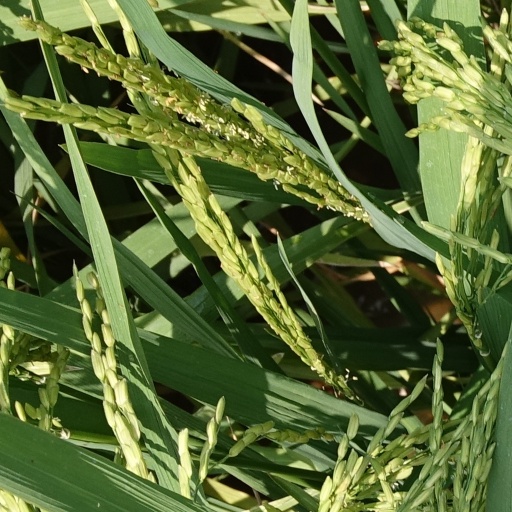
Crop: rice